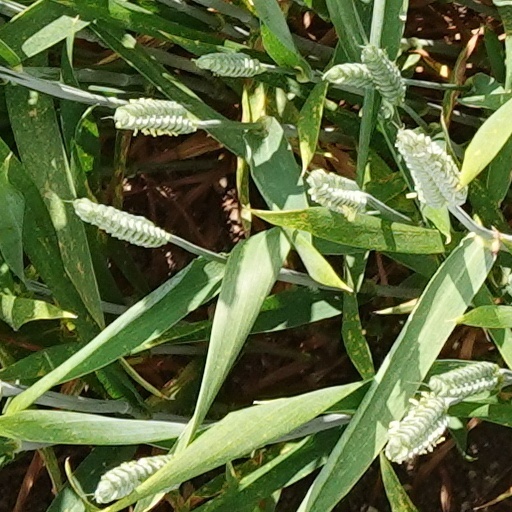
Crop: wheat